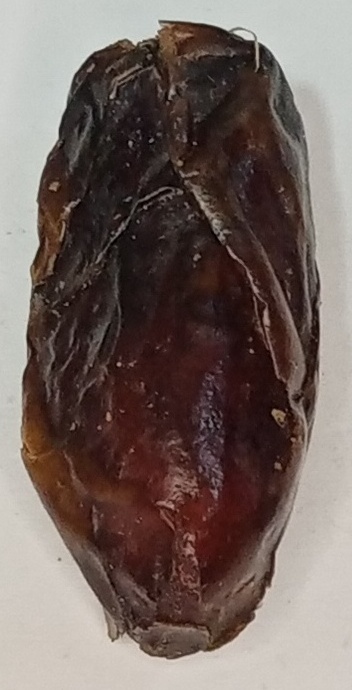
Variety: gajar
Size: large
Grade: grade-2